Free Africa Foundation

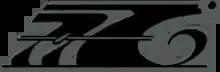

The Free Africa Foundation is a Washington, D.C.–based think tank founded by Ghanaian economist George Ayittey which criticizes corruption, oppression, and mismanagement in African governments, and advocates for democratic reform. Its board includes Makaziwe Mandela and Larry Diamond. Ayittey founded The Free Africa Foundation in 1993, to serve as a catalyst for reform in Africa.